Epidemiology of cancer

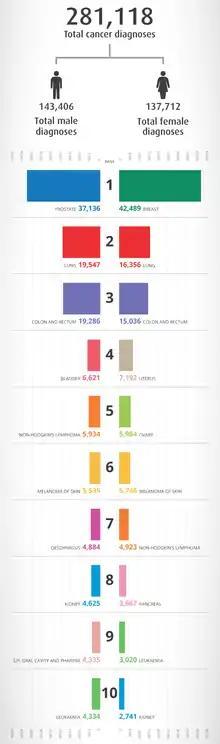
New cancer diagnosis in England, 2012

The most significant risk factor is age. According to cancer researcher Robert A. Weinberg, "If we lived long enough, sooner or later we all would get cancer." Essentially all of the increase in cancer rates between prehistoric times and people who died in England between 1901 and 1905 is due to increased lifespans.